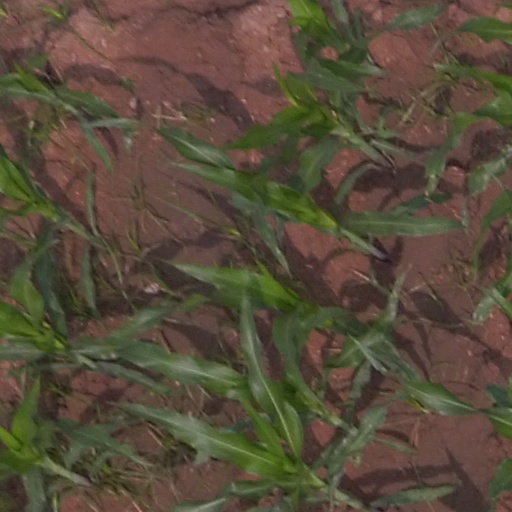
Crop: maize; corn